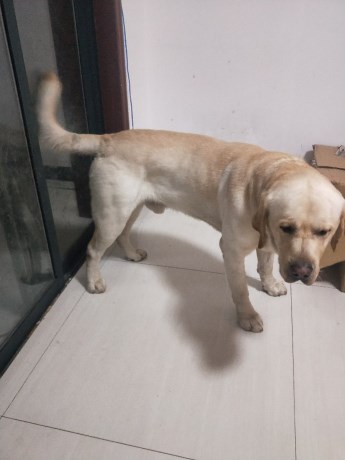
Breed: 3580-n000122-Labrador_retriever